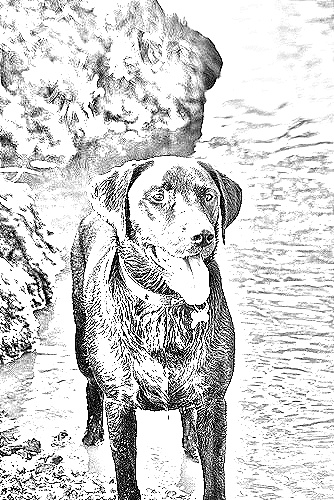
Portrait style: Sketch Portrait